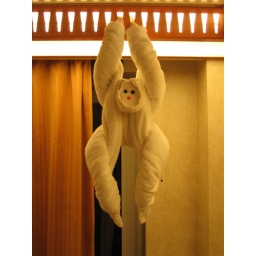
A towel monkey created by our cabin steward